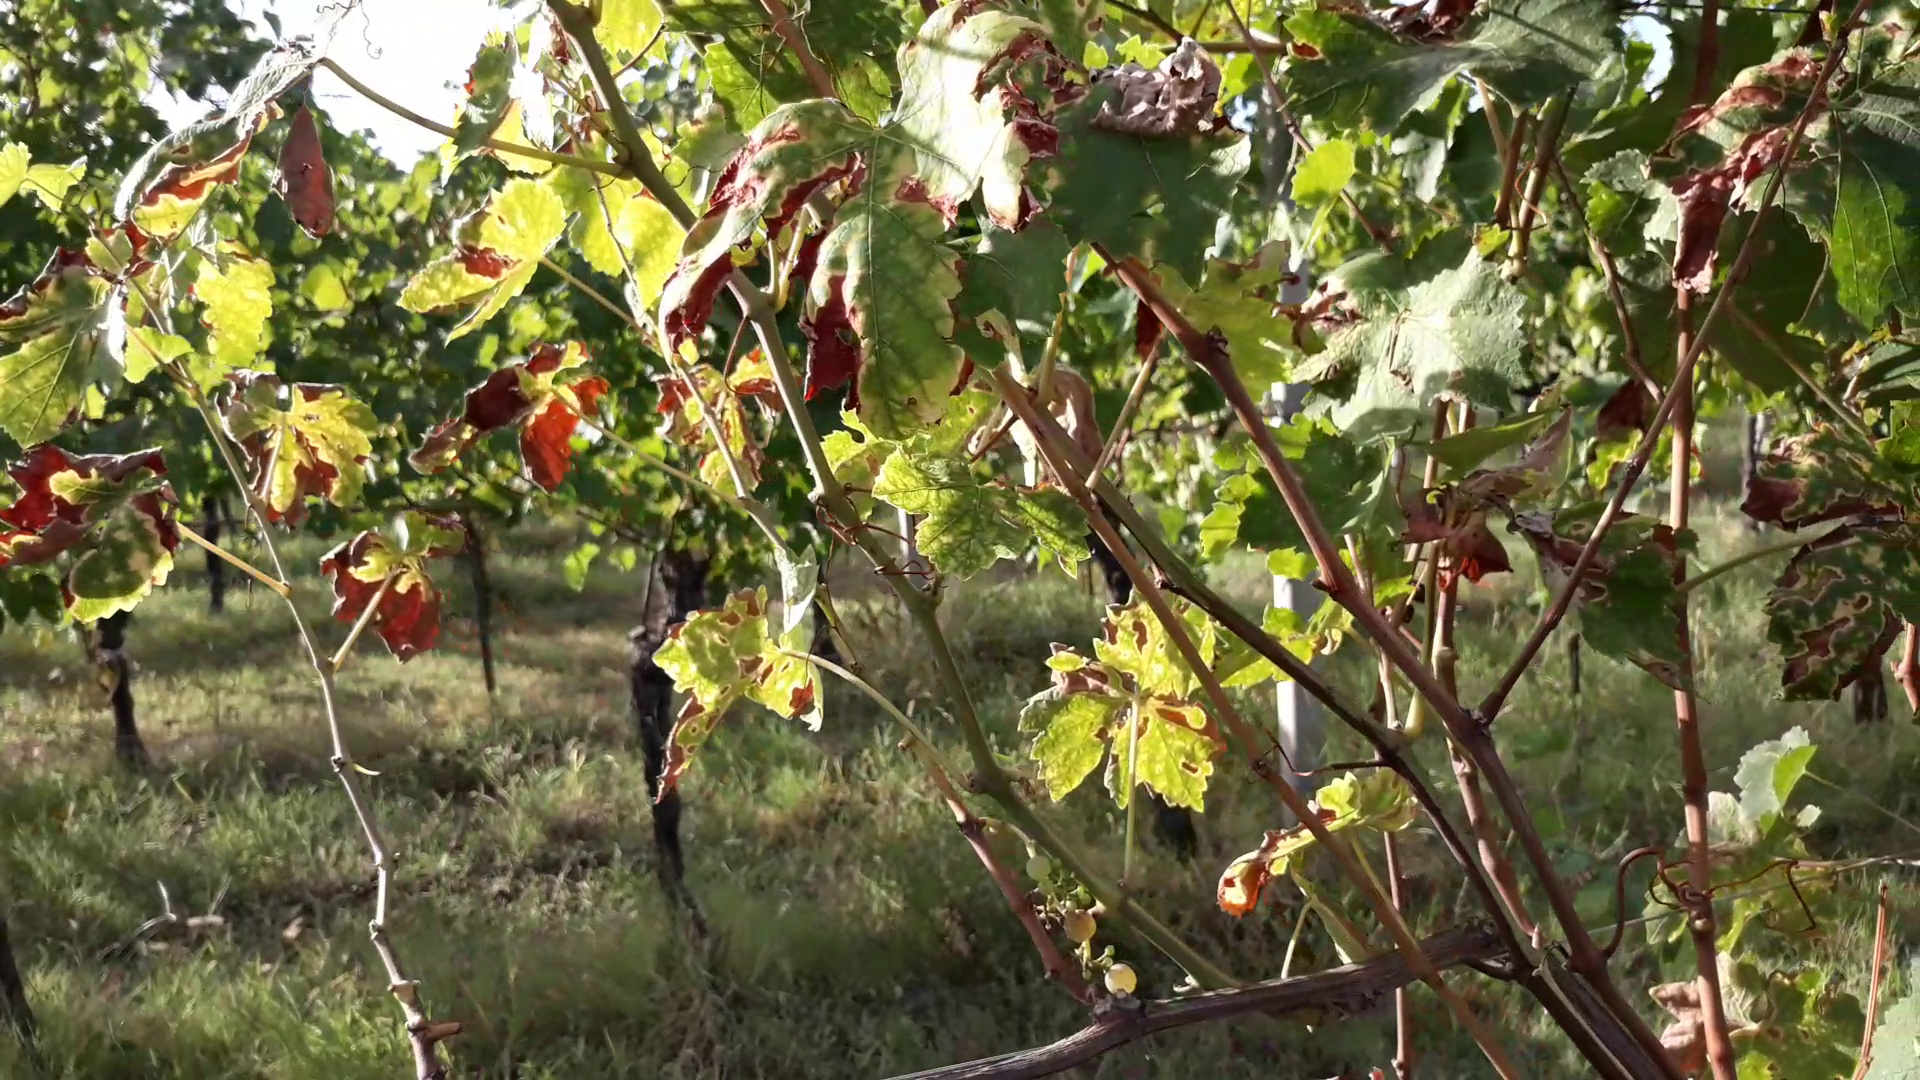
Label: esca